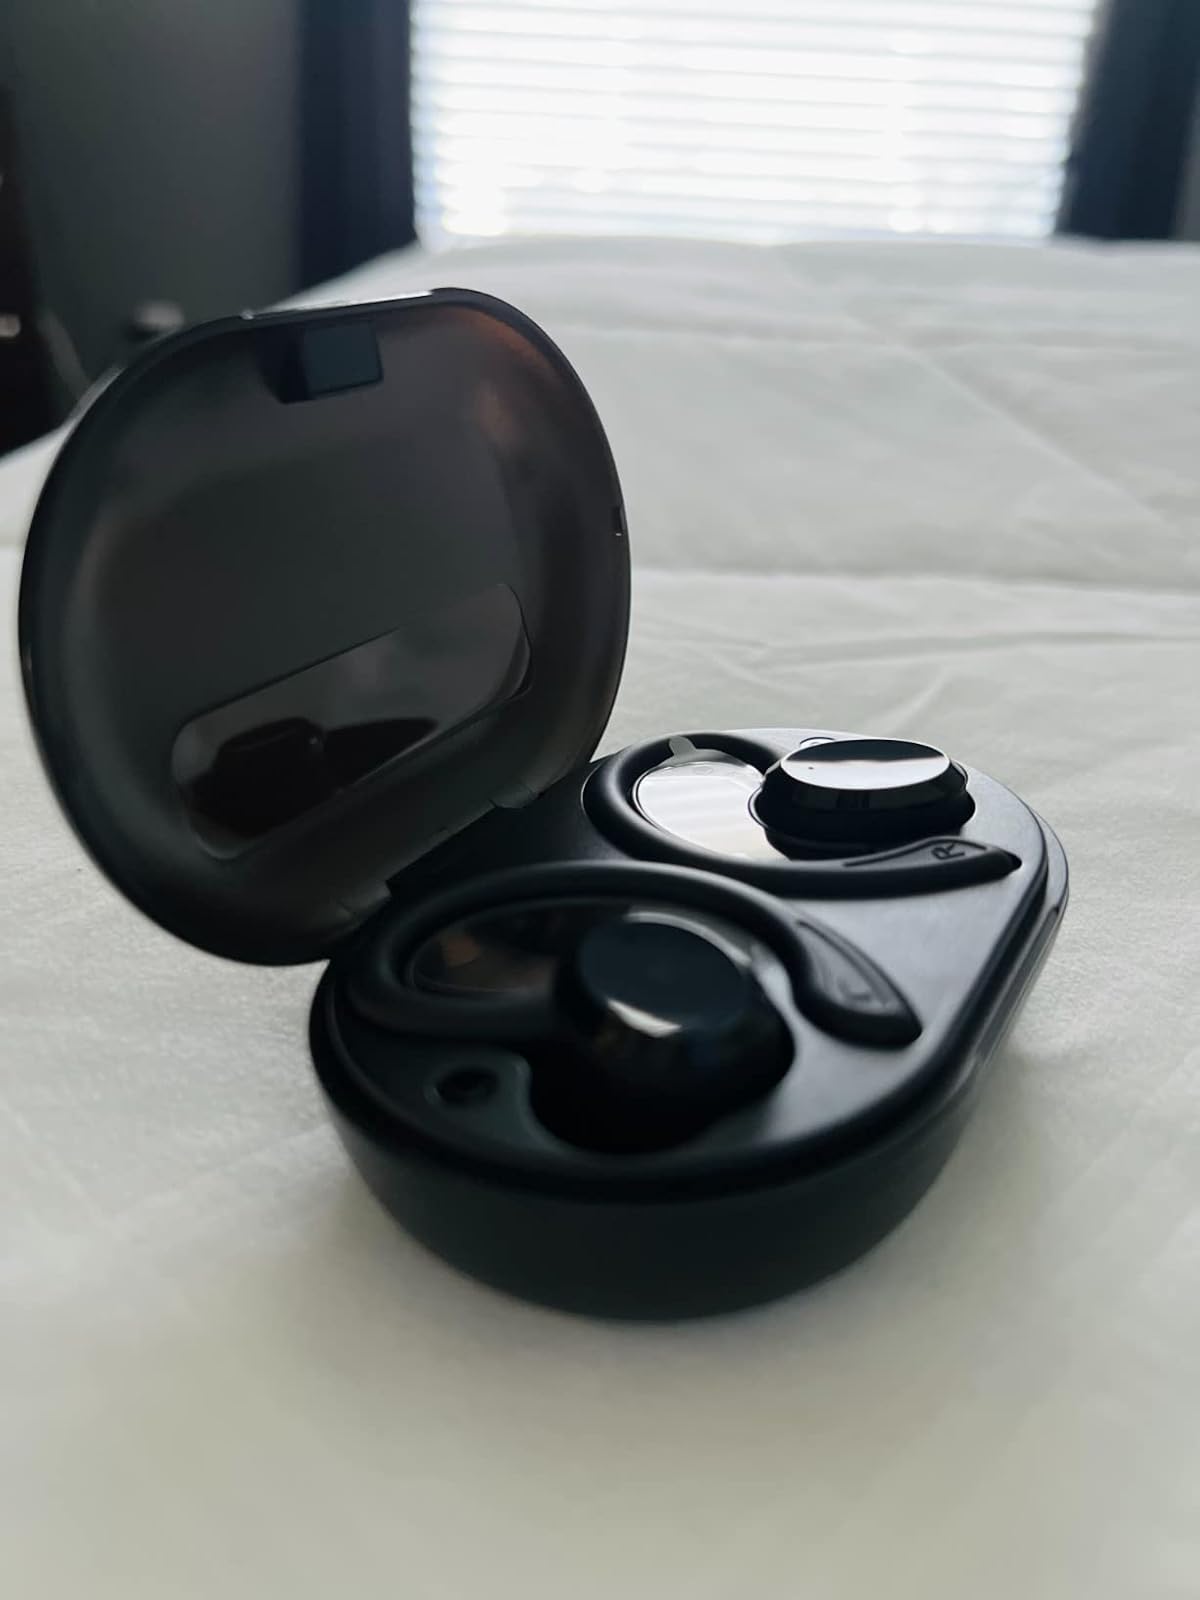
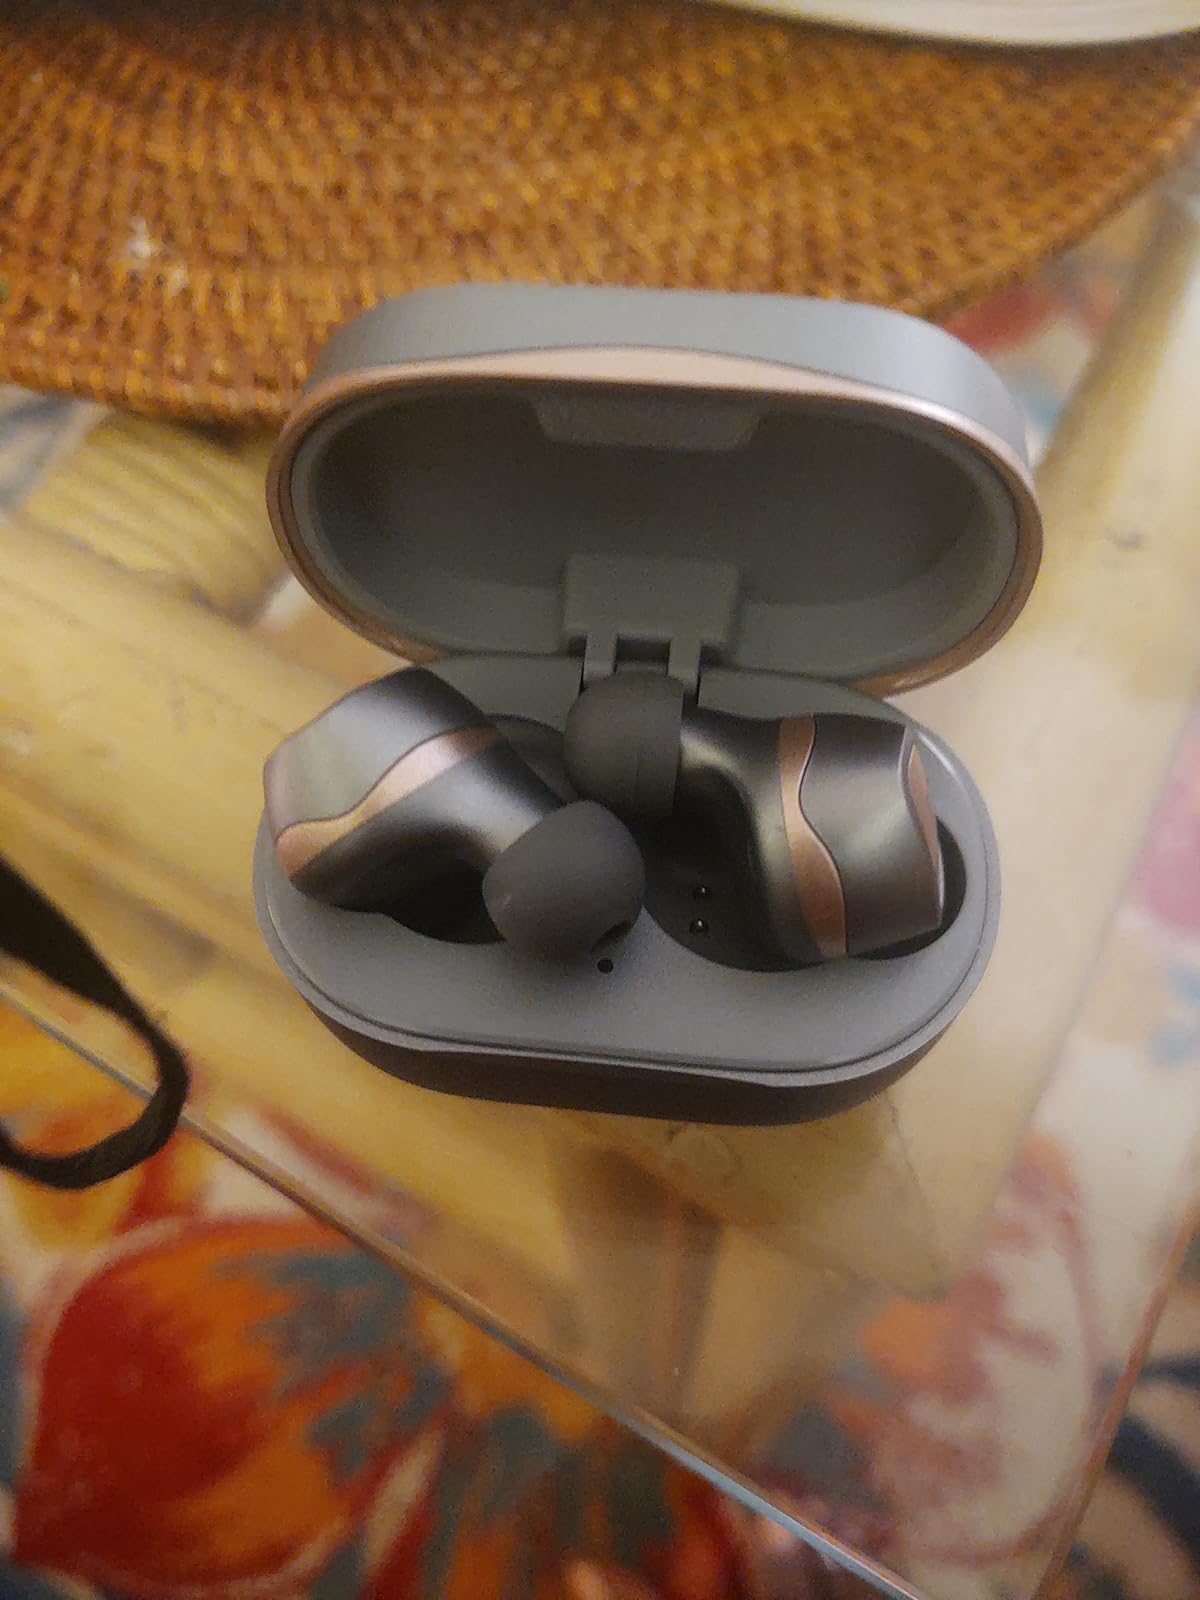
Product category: earbuds
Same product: no